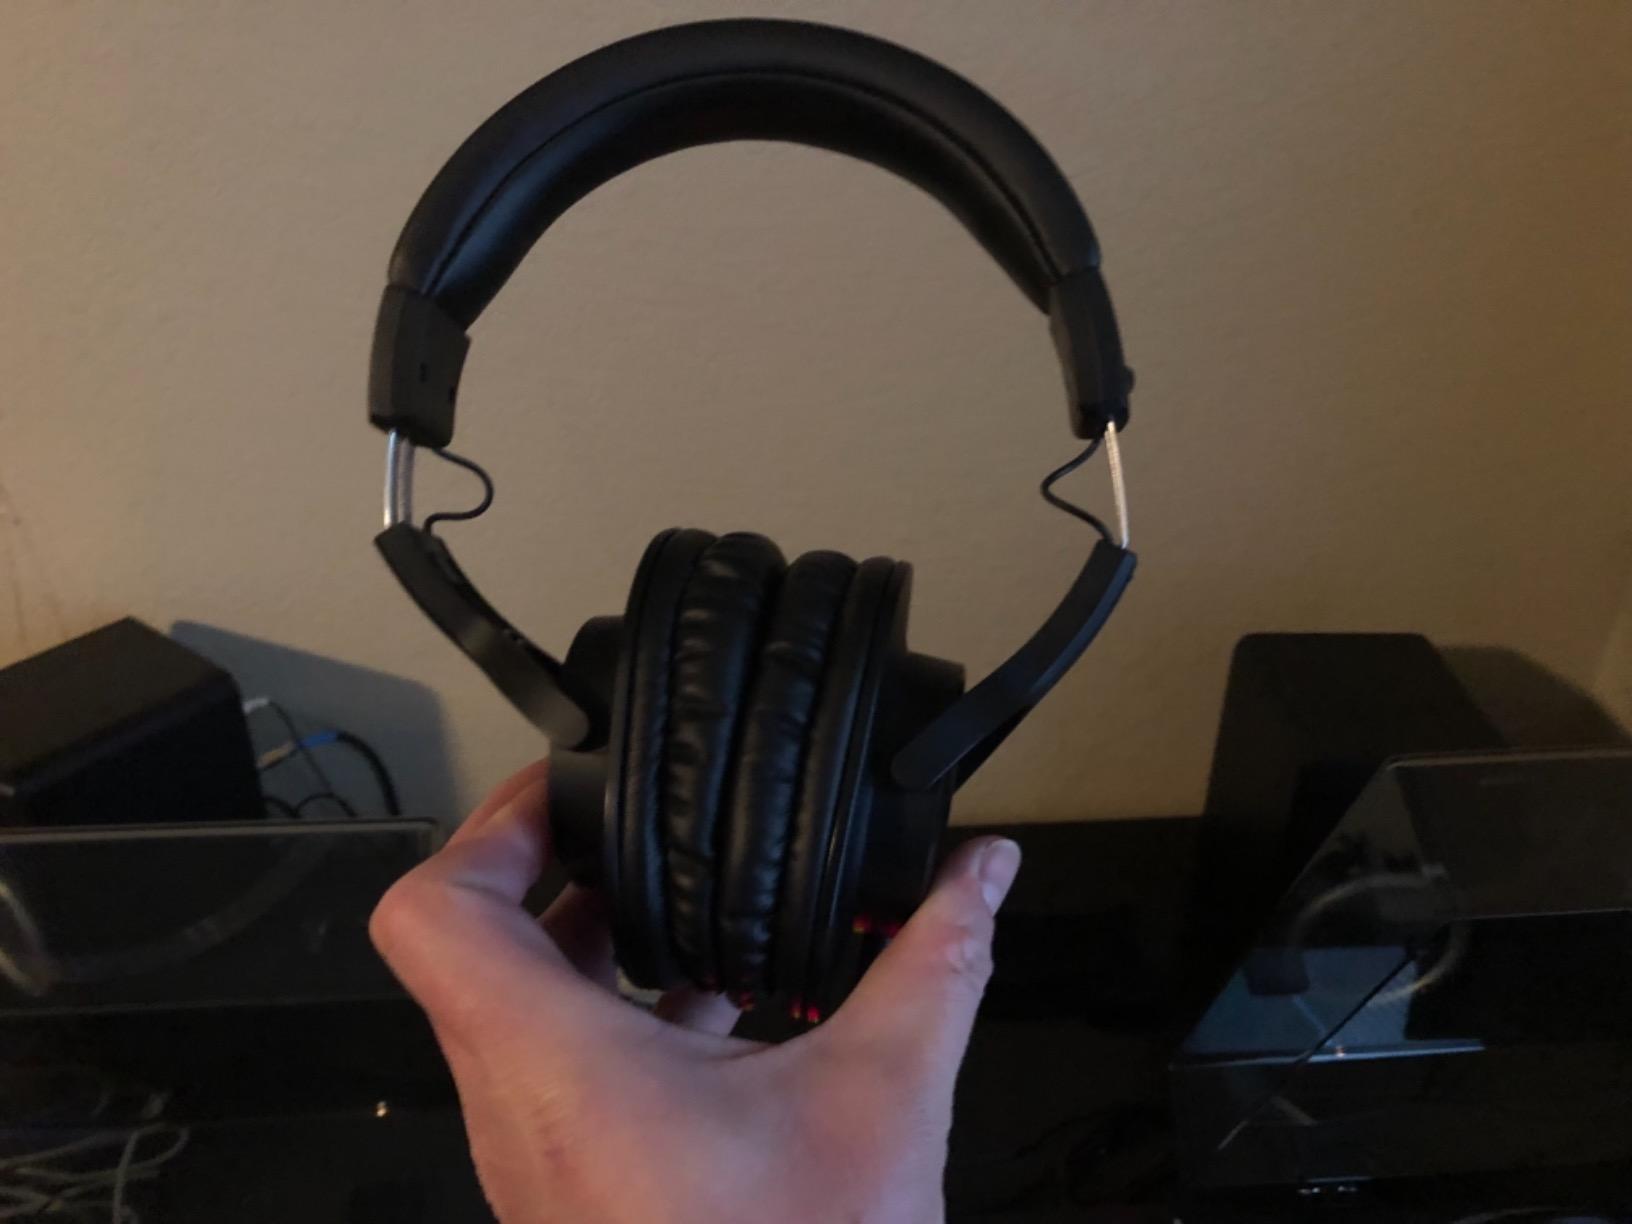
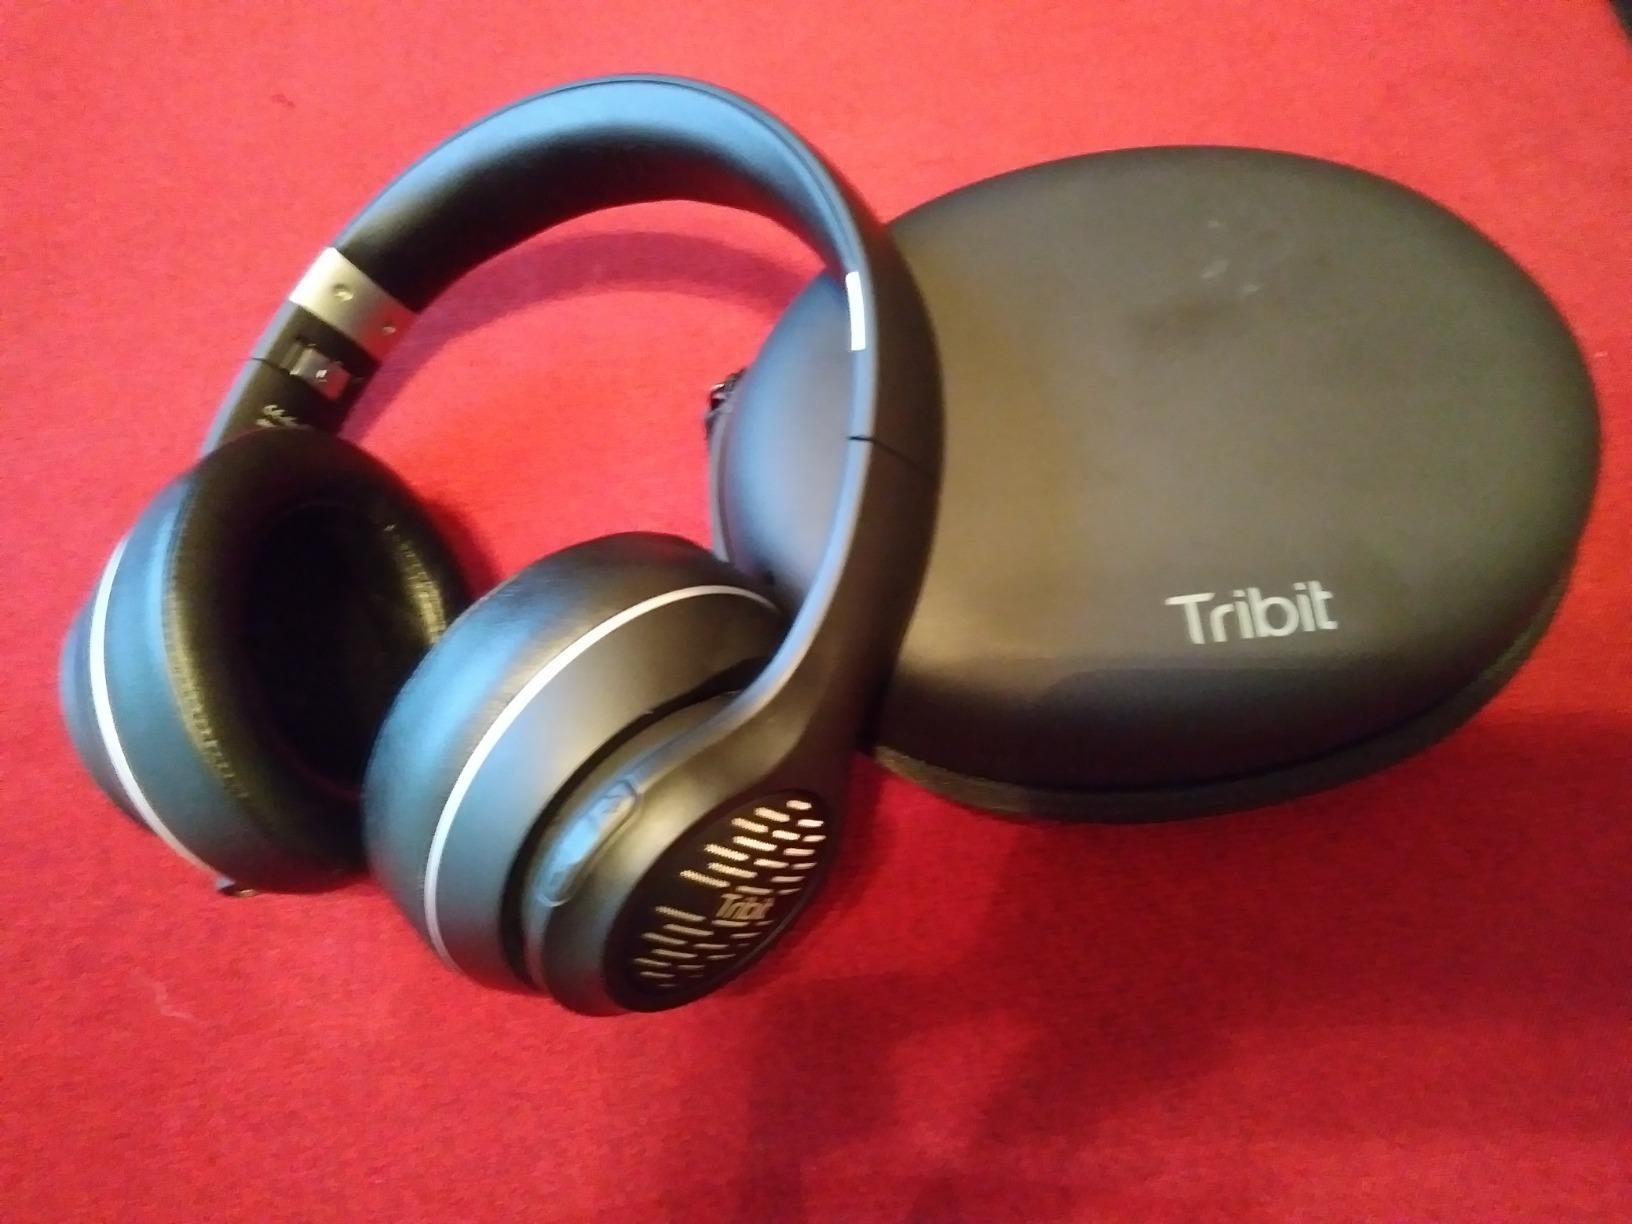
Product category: headphones
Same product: no